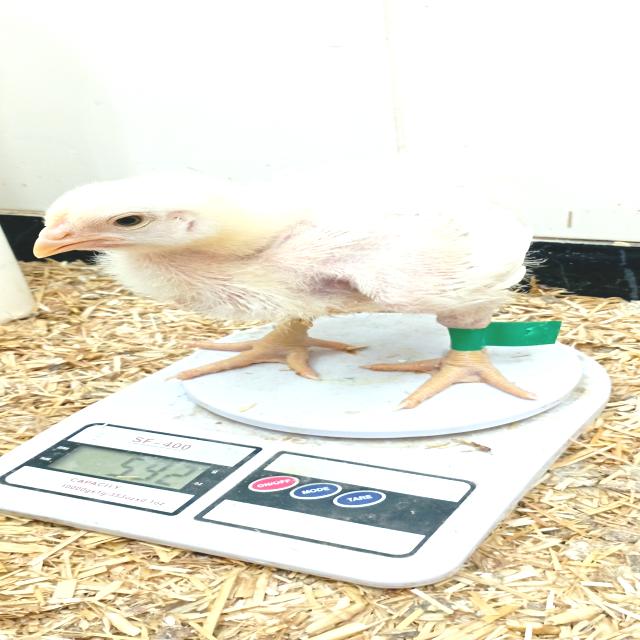
Weight: 592 g